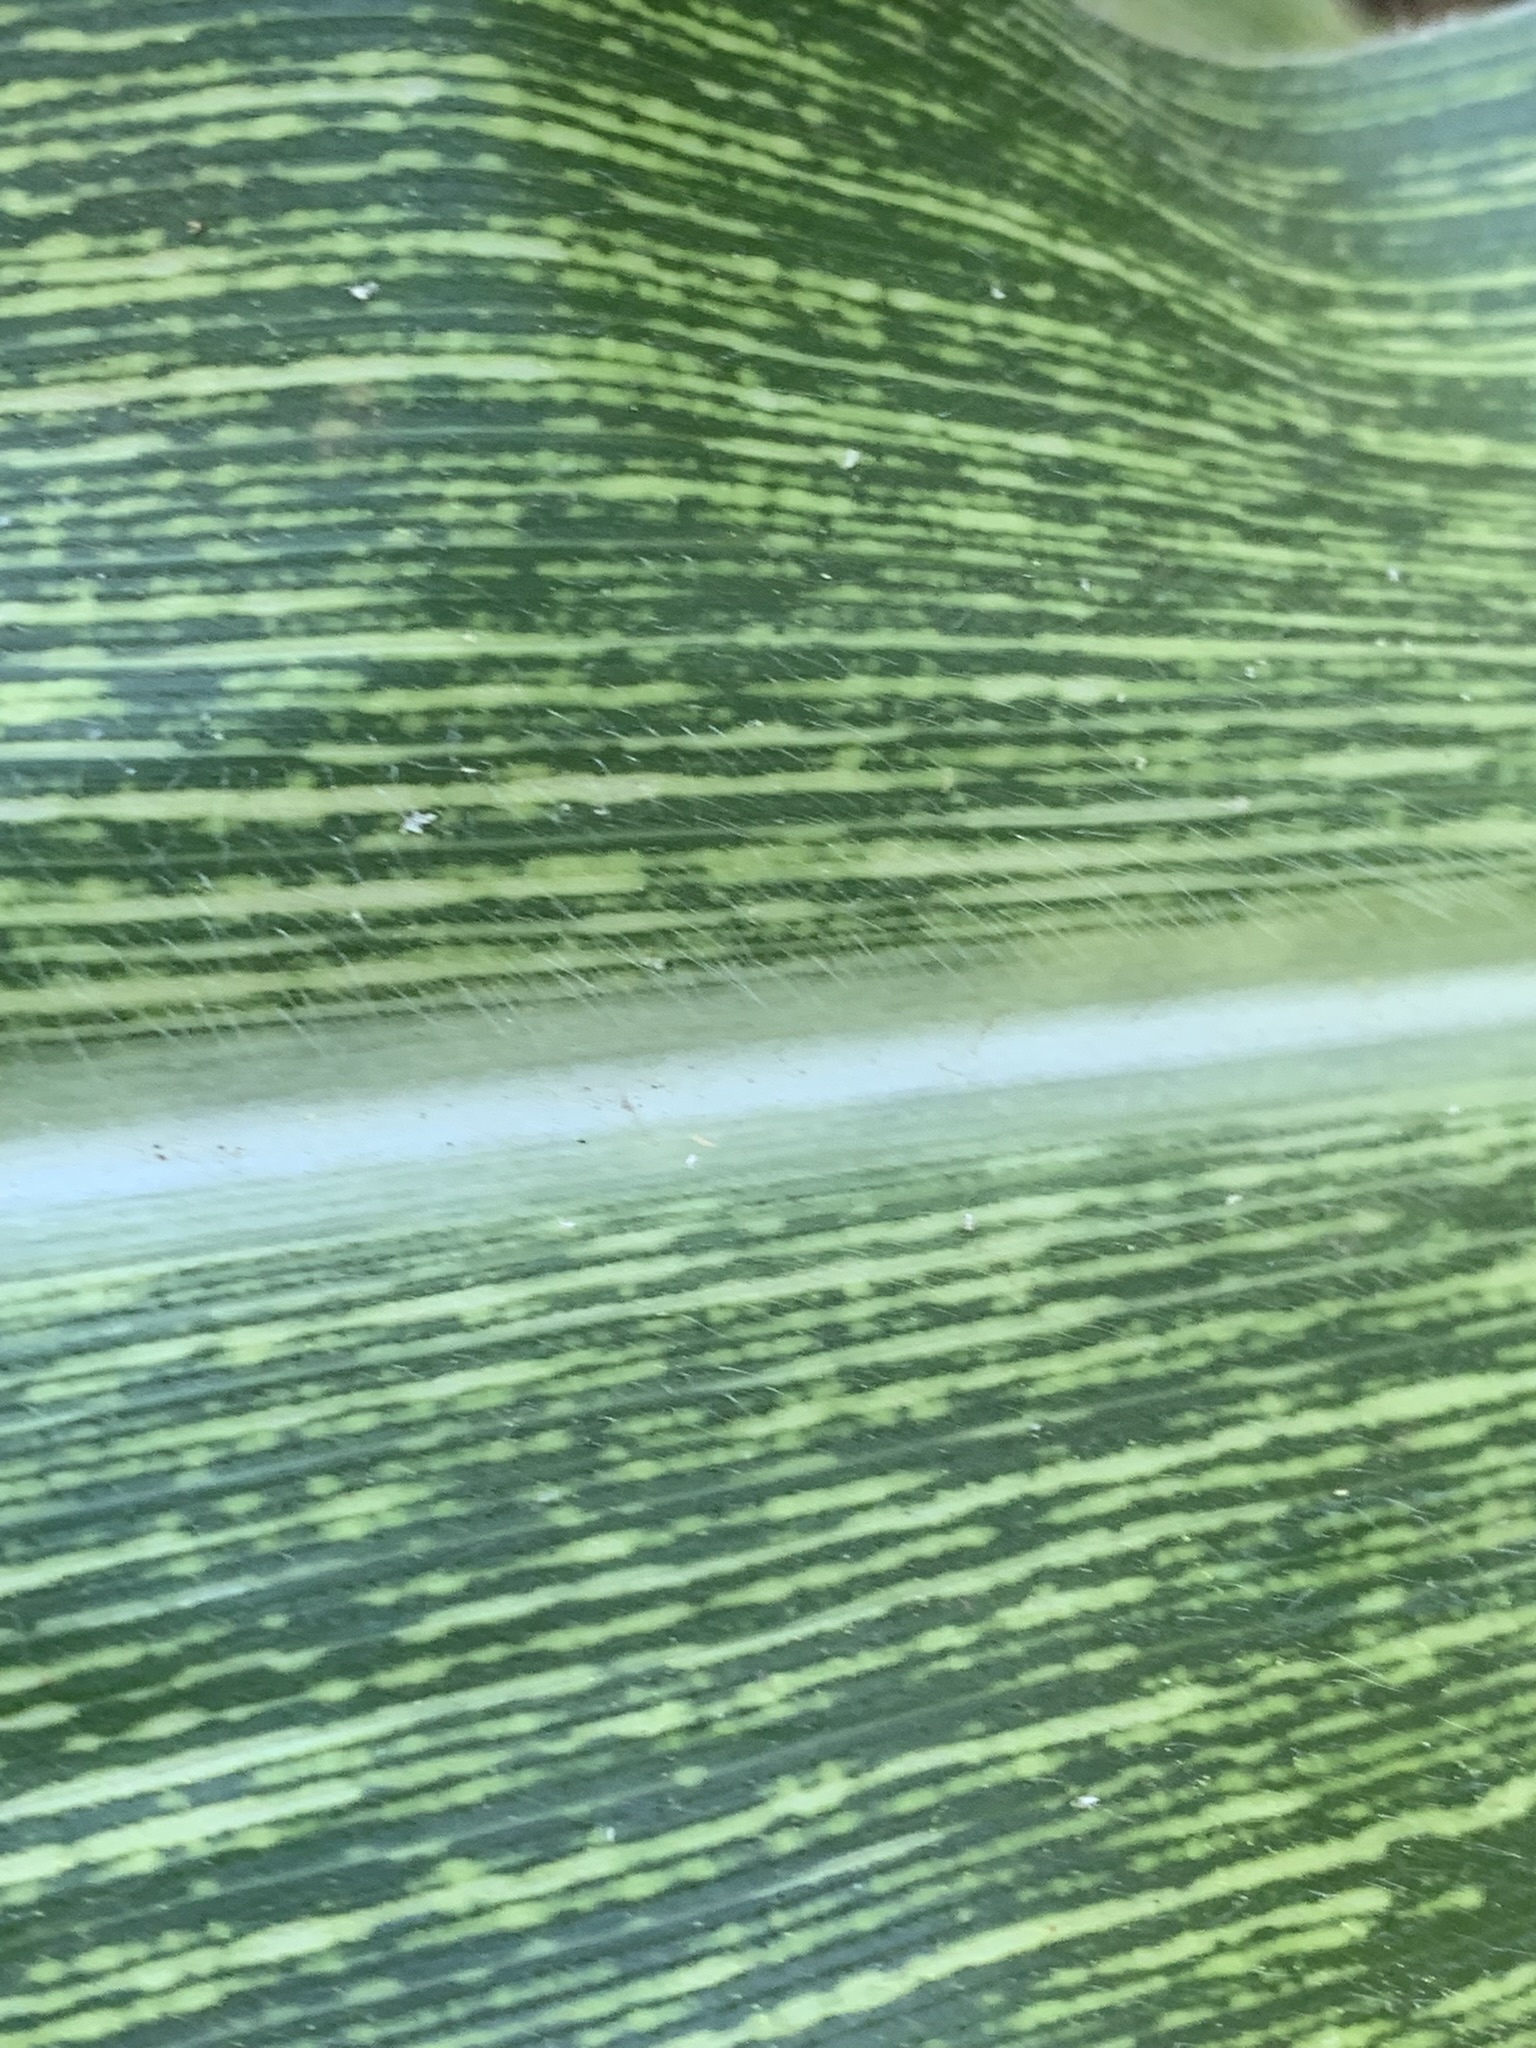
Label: MSV